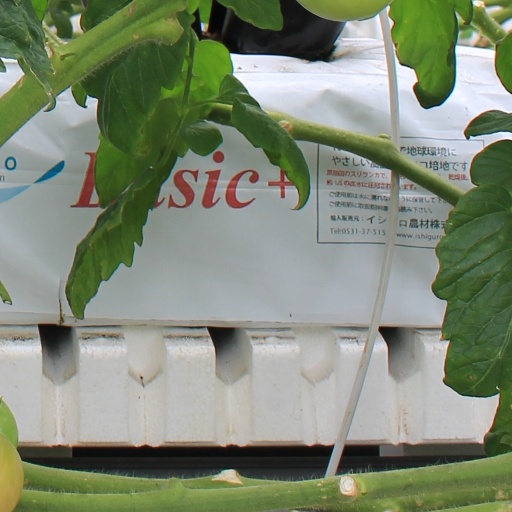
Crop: tomato